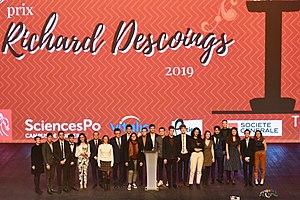
Prix Richard Descoings (2019), Sciences Po
Fondée en 2008, Sciences Polémiques ou « SPK » est une association étudiante de l'Institut d'études politiques de Paris, consacrée à la formation aux arts oratoires et à la promotion de l'éloquence. Son activité principale consiste à la fois à la tenue de sessions de formation hebdomadaires, ainsi qu'à l'organisation des grands concours d'éloquence de l'École. Elle est présente sur l'ensemble des campus de Sciences Po à Paris, Nancy, Dijon, Poitiers, Menton, Le Havre et Reims.